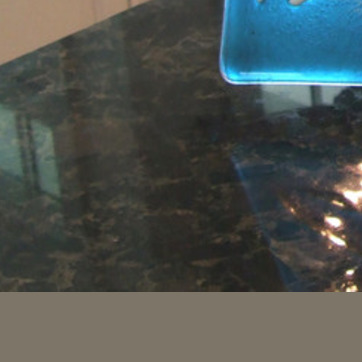
Material: polishedstone